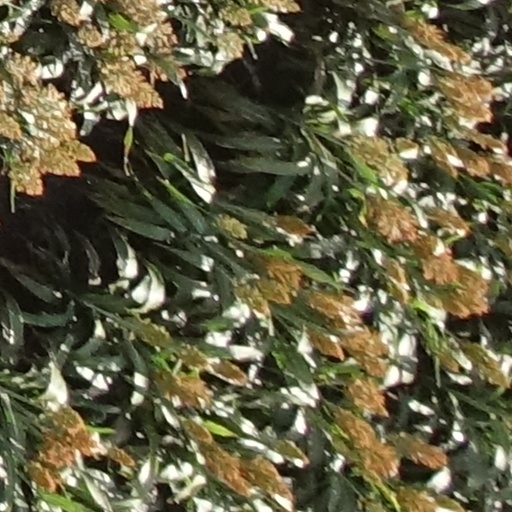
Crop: sorghum